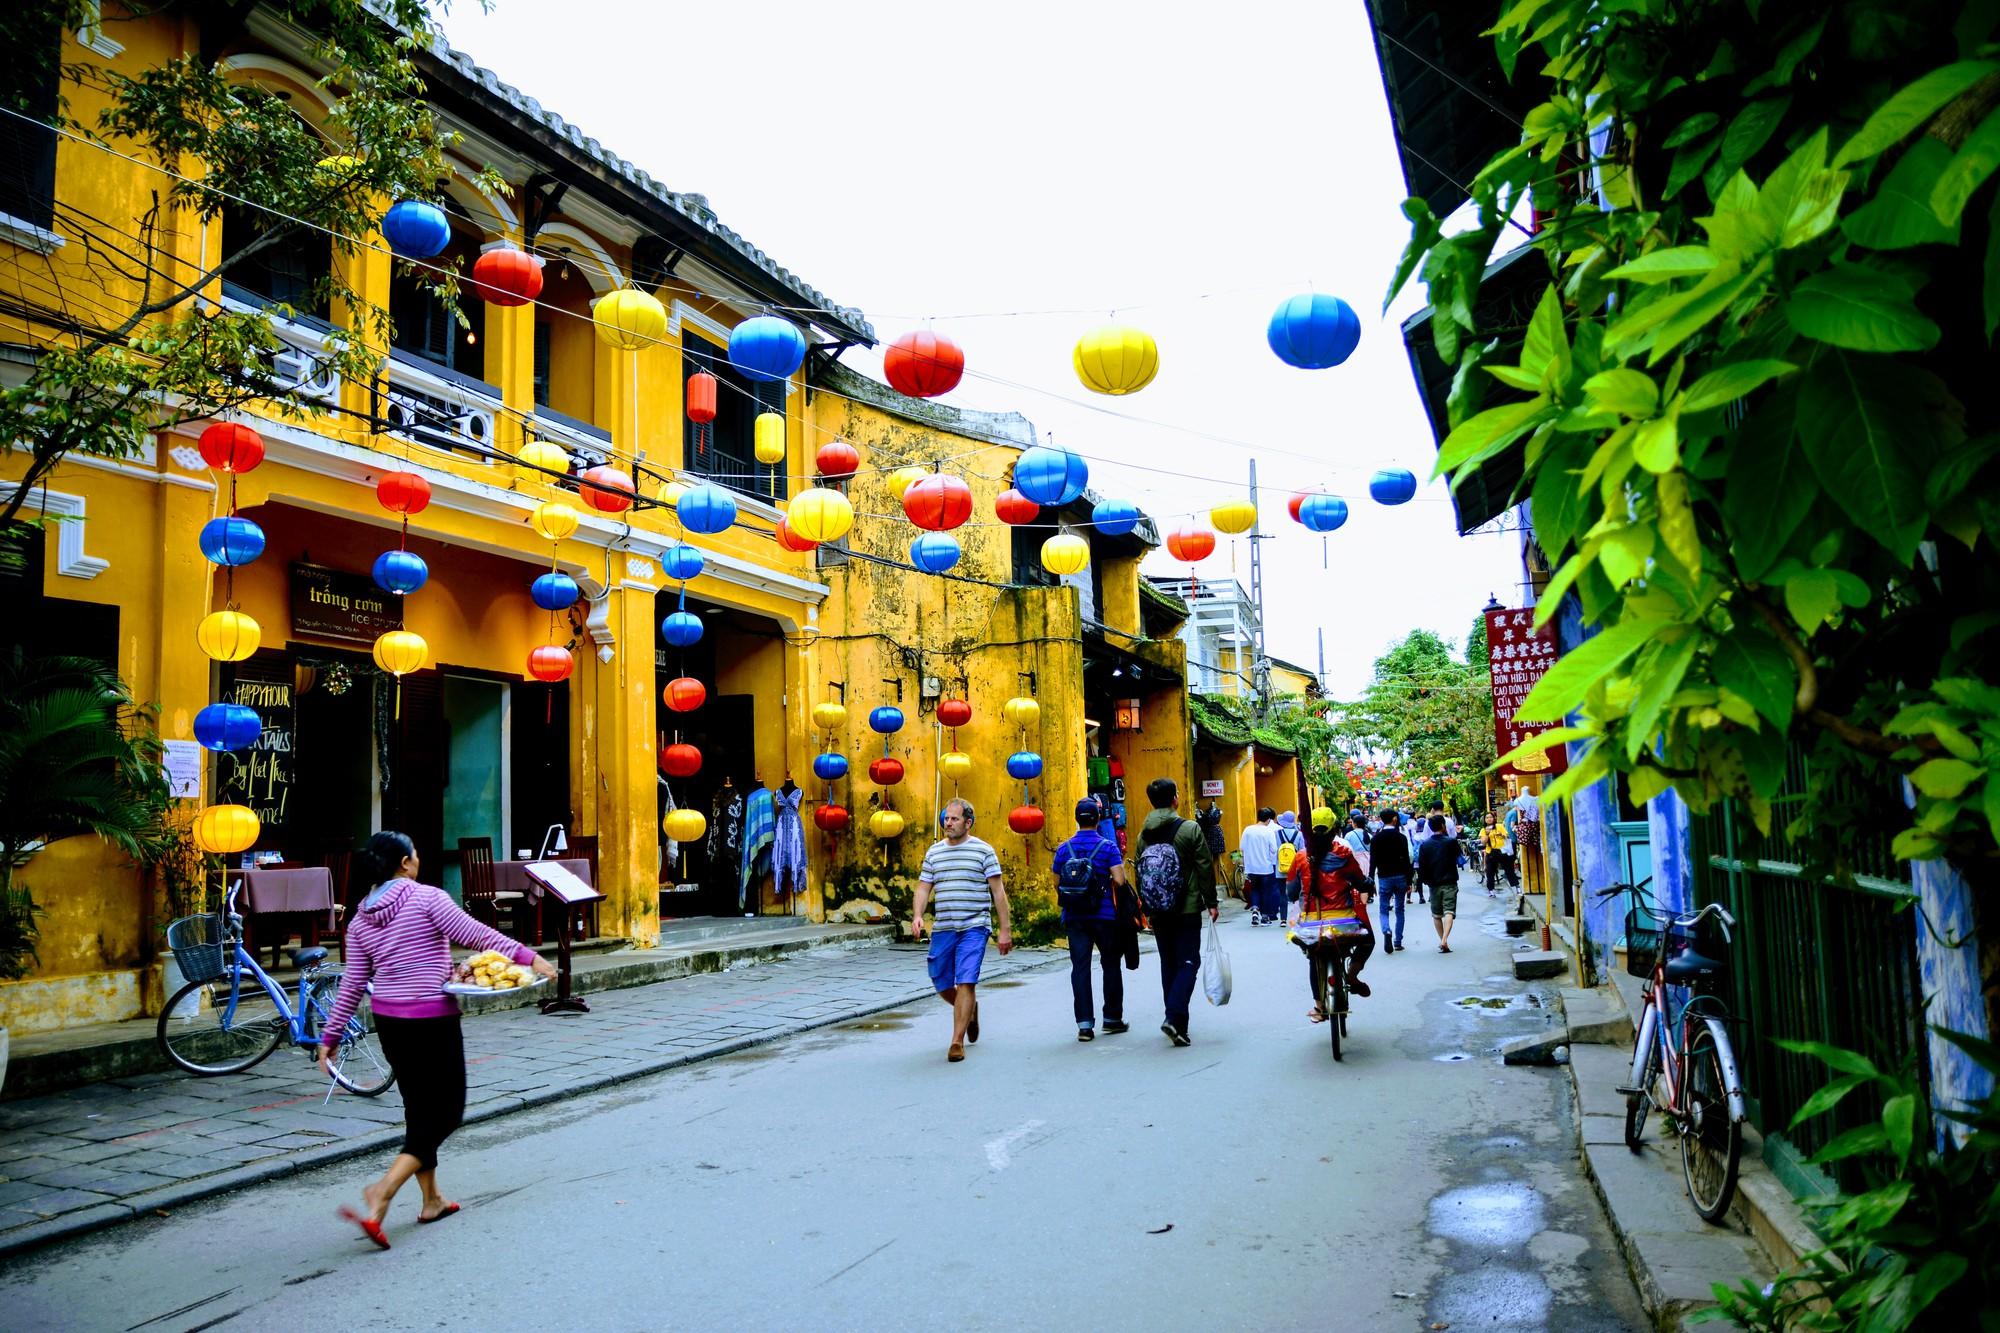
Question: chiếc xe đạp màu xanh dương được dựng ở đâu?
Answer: được dựng ở vỉa hè bên trái người phụ nữ